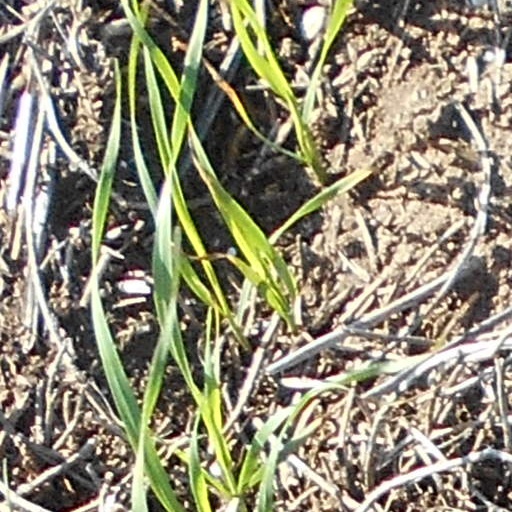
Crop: wheat